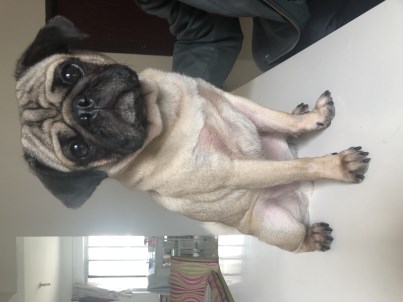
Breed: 798-n000130-pug